Animal-made art

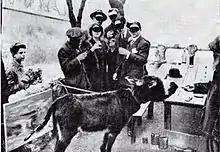
Lolo the donkey ("Joachim-Raphaël Boronali") painting in front of witnesses

A painting partially made by Lolo the donkey, "Et le soleil s'endormit sur l'Adriatique (Sunset Over the Adriatic)" was exhibited at the 1910 Salon des Indépendants attributed to the 'excessivist' Genoan painter Joachim-Raphaël Boronali, an invention of writer and critic Roland Dorgelès, who painted much of the painting. It sold for 400 francs and was donated by Dorgelès to the "Orphelinat des Arts". The painting forms part of the permanent collection at "l'Espace culturel Paul Bédu" (Milly-la-Forêt).